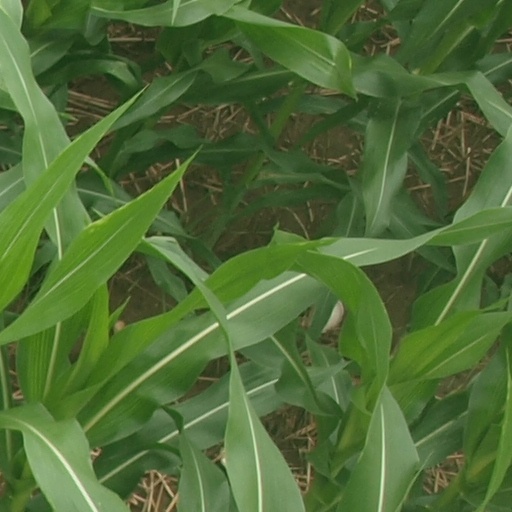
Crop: maize; corn